René Konen Tunnel

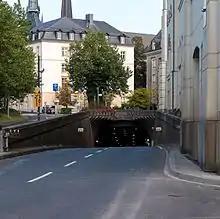
The entry of the tunnel.

The René Konen Tunnel, colloquially known as the Saint Esprit Tunnel, is a road tunnel in Luxembourg City in southern Luxembourg. It carries two lanes of one-way traffic northwards, under Ville Haute, bypassing the narrow streets and pedestrian zone in the heart of the city.